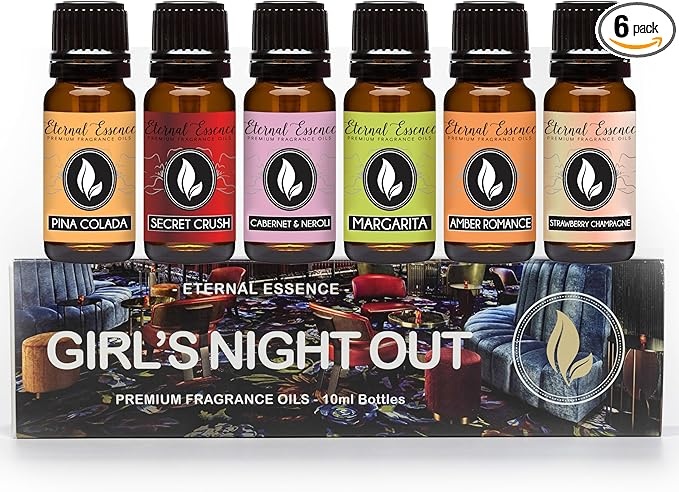
Eternal Essence Oils Girl's Night Out Set of 6 Premium Fragrance Oils - Includes Strawberry Champagne, Pina Colada, Secret Crush, Margarita, Amber Romance, and Cabernet & Neroli Scented Oils - 10ML
Brand: EternalEssenceOils
About This USES - Our Premium Grade Fragrance Oils are formulated to be suitable for creating your own candles, soaps, air freshener spray, skin and hair care formulations, cleaning products, for use in home aroma diffusers, scented dryer sheets, freshen a drawer, potpourri, freshen carpets, massage/body oil, sugar scrubs, and many more. Personalize any of your unscented products. Use your imagination to create a scent that is simply yours. 6 - 10ml Amber glass bottles with a black polypropylene ribbed cap and tamper evident ring with a dropper insert. The dropper inserts a small amount of product to be dispensed. This cap and orifice reducer combination is great for dispensing oil. Fragrance oils are for external use only. This product should not be used undiluted. For any questions regarding proper usage in products please contact us. Animal cruelty free! Overview Brand : Eternal Essence Oils Scent : Girl's Night Out Special Feature : Aromatic Product Benefits : Cleansing Seasons : All Seasons
Category: Home & Garden > Decor > Home Fragrances > Fragrance Oil